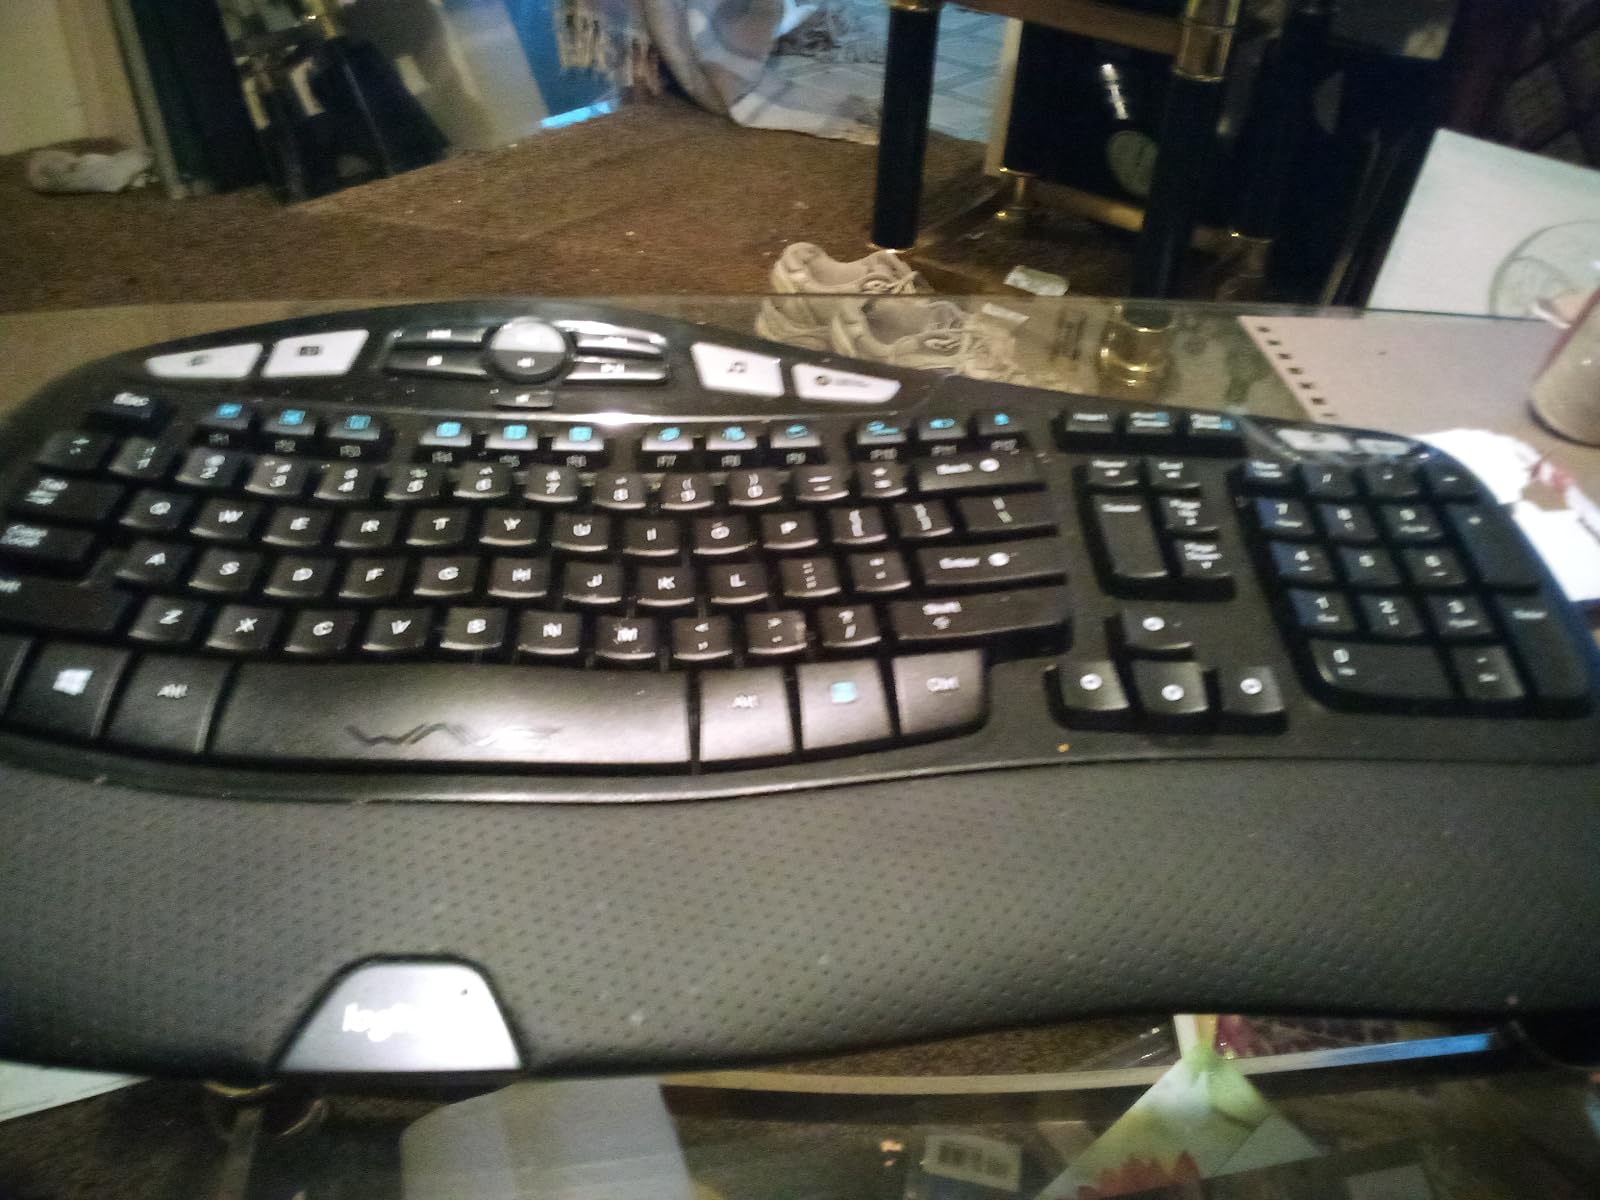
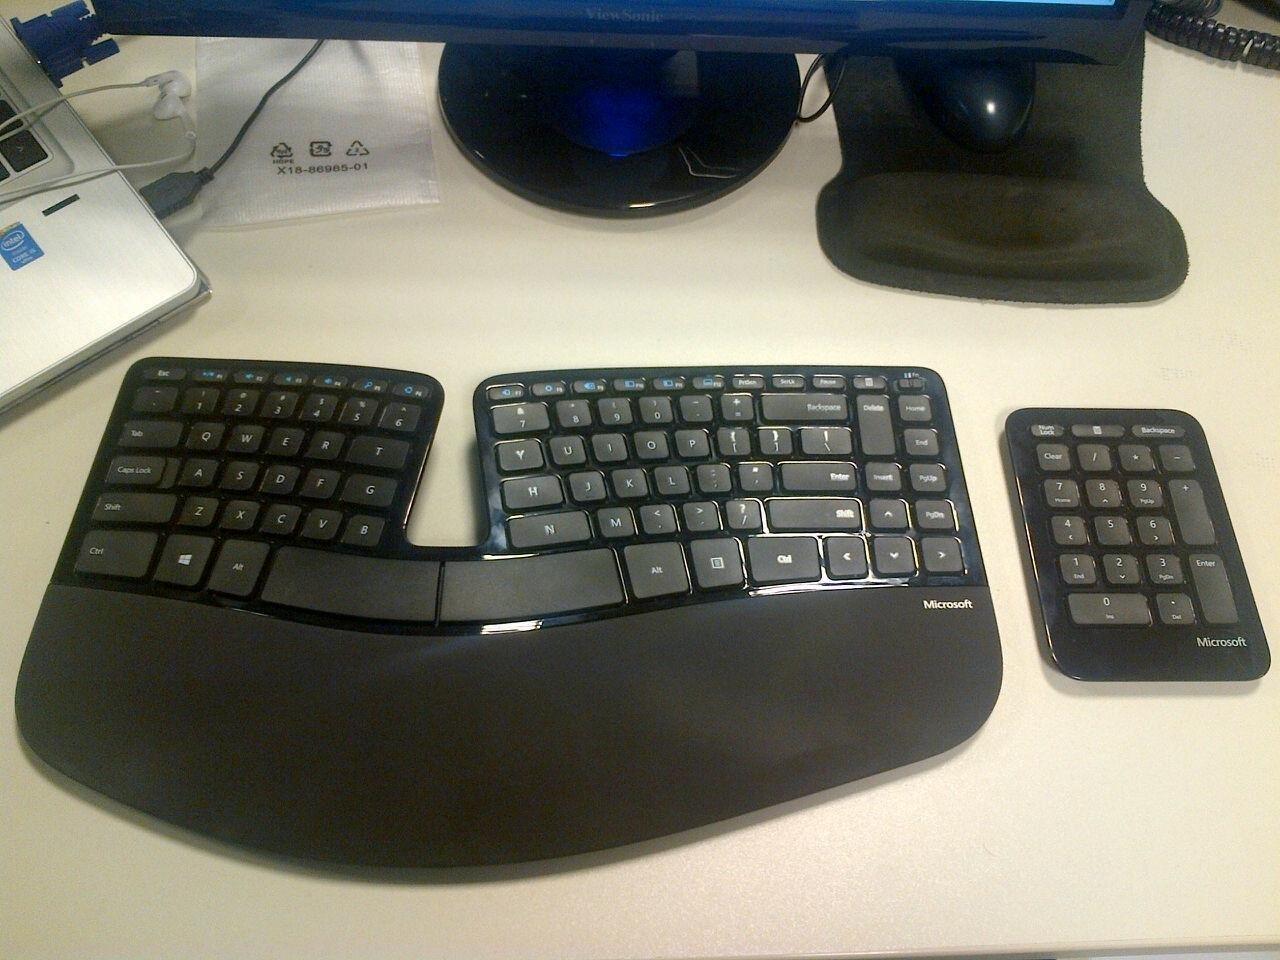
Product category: keyboard
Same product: no